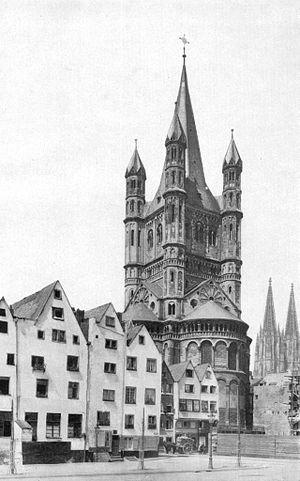
L'église Saint-Martin, en allemand Groß St. Martin est une des douze églises romanes qui subsistent à Cologne et dont la sauvegarde est appuyée par l’association Förderverein Romanische Kirchen Köln. Elle se dresse au-dedans du périmètre de la vieille ville, quoiqu’elle se trouve aujourd’hui étroitement enserrée de maisons d’habitation et de commerce datant principalement des années 1970 et 80. Cette basilique à trois vaisseaux, au chevet en forme de trèfle, et au massif clocher de croisée doté de quatre clochetons d’angle, est parmi les monuments emblématiques les plus marquants de la ville de Cologne, contribuant à façonner la silhouette de la cité le long de la rive gauche du Rhin.